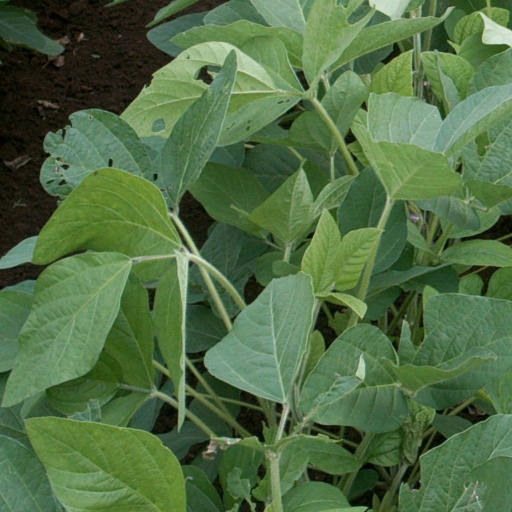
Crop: soybean